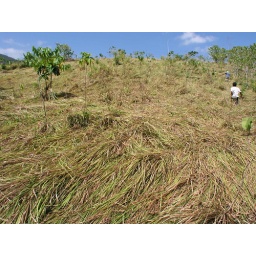
ANR assisted-natural-regeneration.  Looking for the forest hiding in the grass